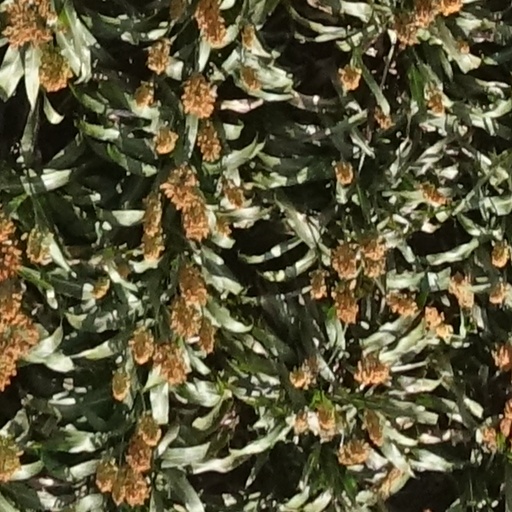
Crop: sorghum